Bar jack

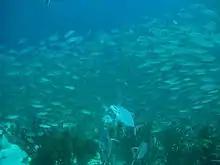
Bar jacks herding a school of forage fish

The bar jack is widely distributed throughout the tropical and subtropical waters of the western Atlantic Ocean, and is a common species throughout most of its range. The northernmost limit of its range is New Jersey in the northern United States, with its range extending south along the continental coast to Venezuela. It inhabits a number of offshore islands and archipelagos including Bermuda, as well as the West Indies. The bar jack is most abundant in the Gulf of Mexico, the West Indies and Caribbean, but in the Gulf of Mexico is limited to offshore waters. There have been reliable reports of the species from Rio de Janeiro in Brazil and far offshore at Saint Helena in the south central Atlantic, which would extend the species southern limit significantly if correct.